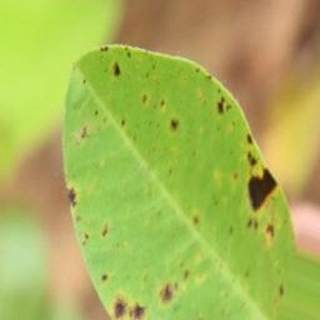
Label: groundnut_late_leaf_spot